Juan Miles

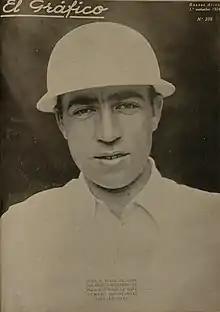
Miles in 1924

Juan Bautista Miles Passo (24 June 1895 – 18 December 1981) was an Argentine polo player who competed in the 1924 Summer Olympics. He was born and died in Buenos Aires. His nickname was "El Sordo" (The deaf) due to his hearing problems he got while he was working for a Railway Company in Buenos Aires. In 1924 Miles was part of the Argentine polo team, which won the gold medal.